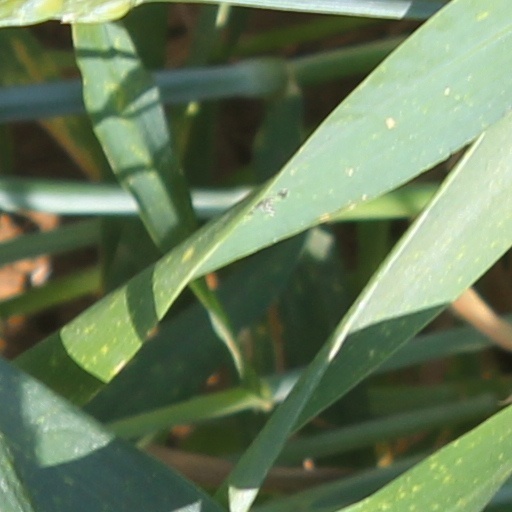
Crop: wheat